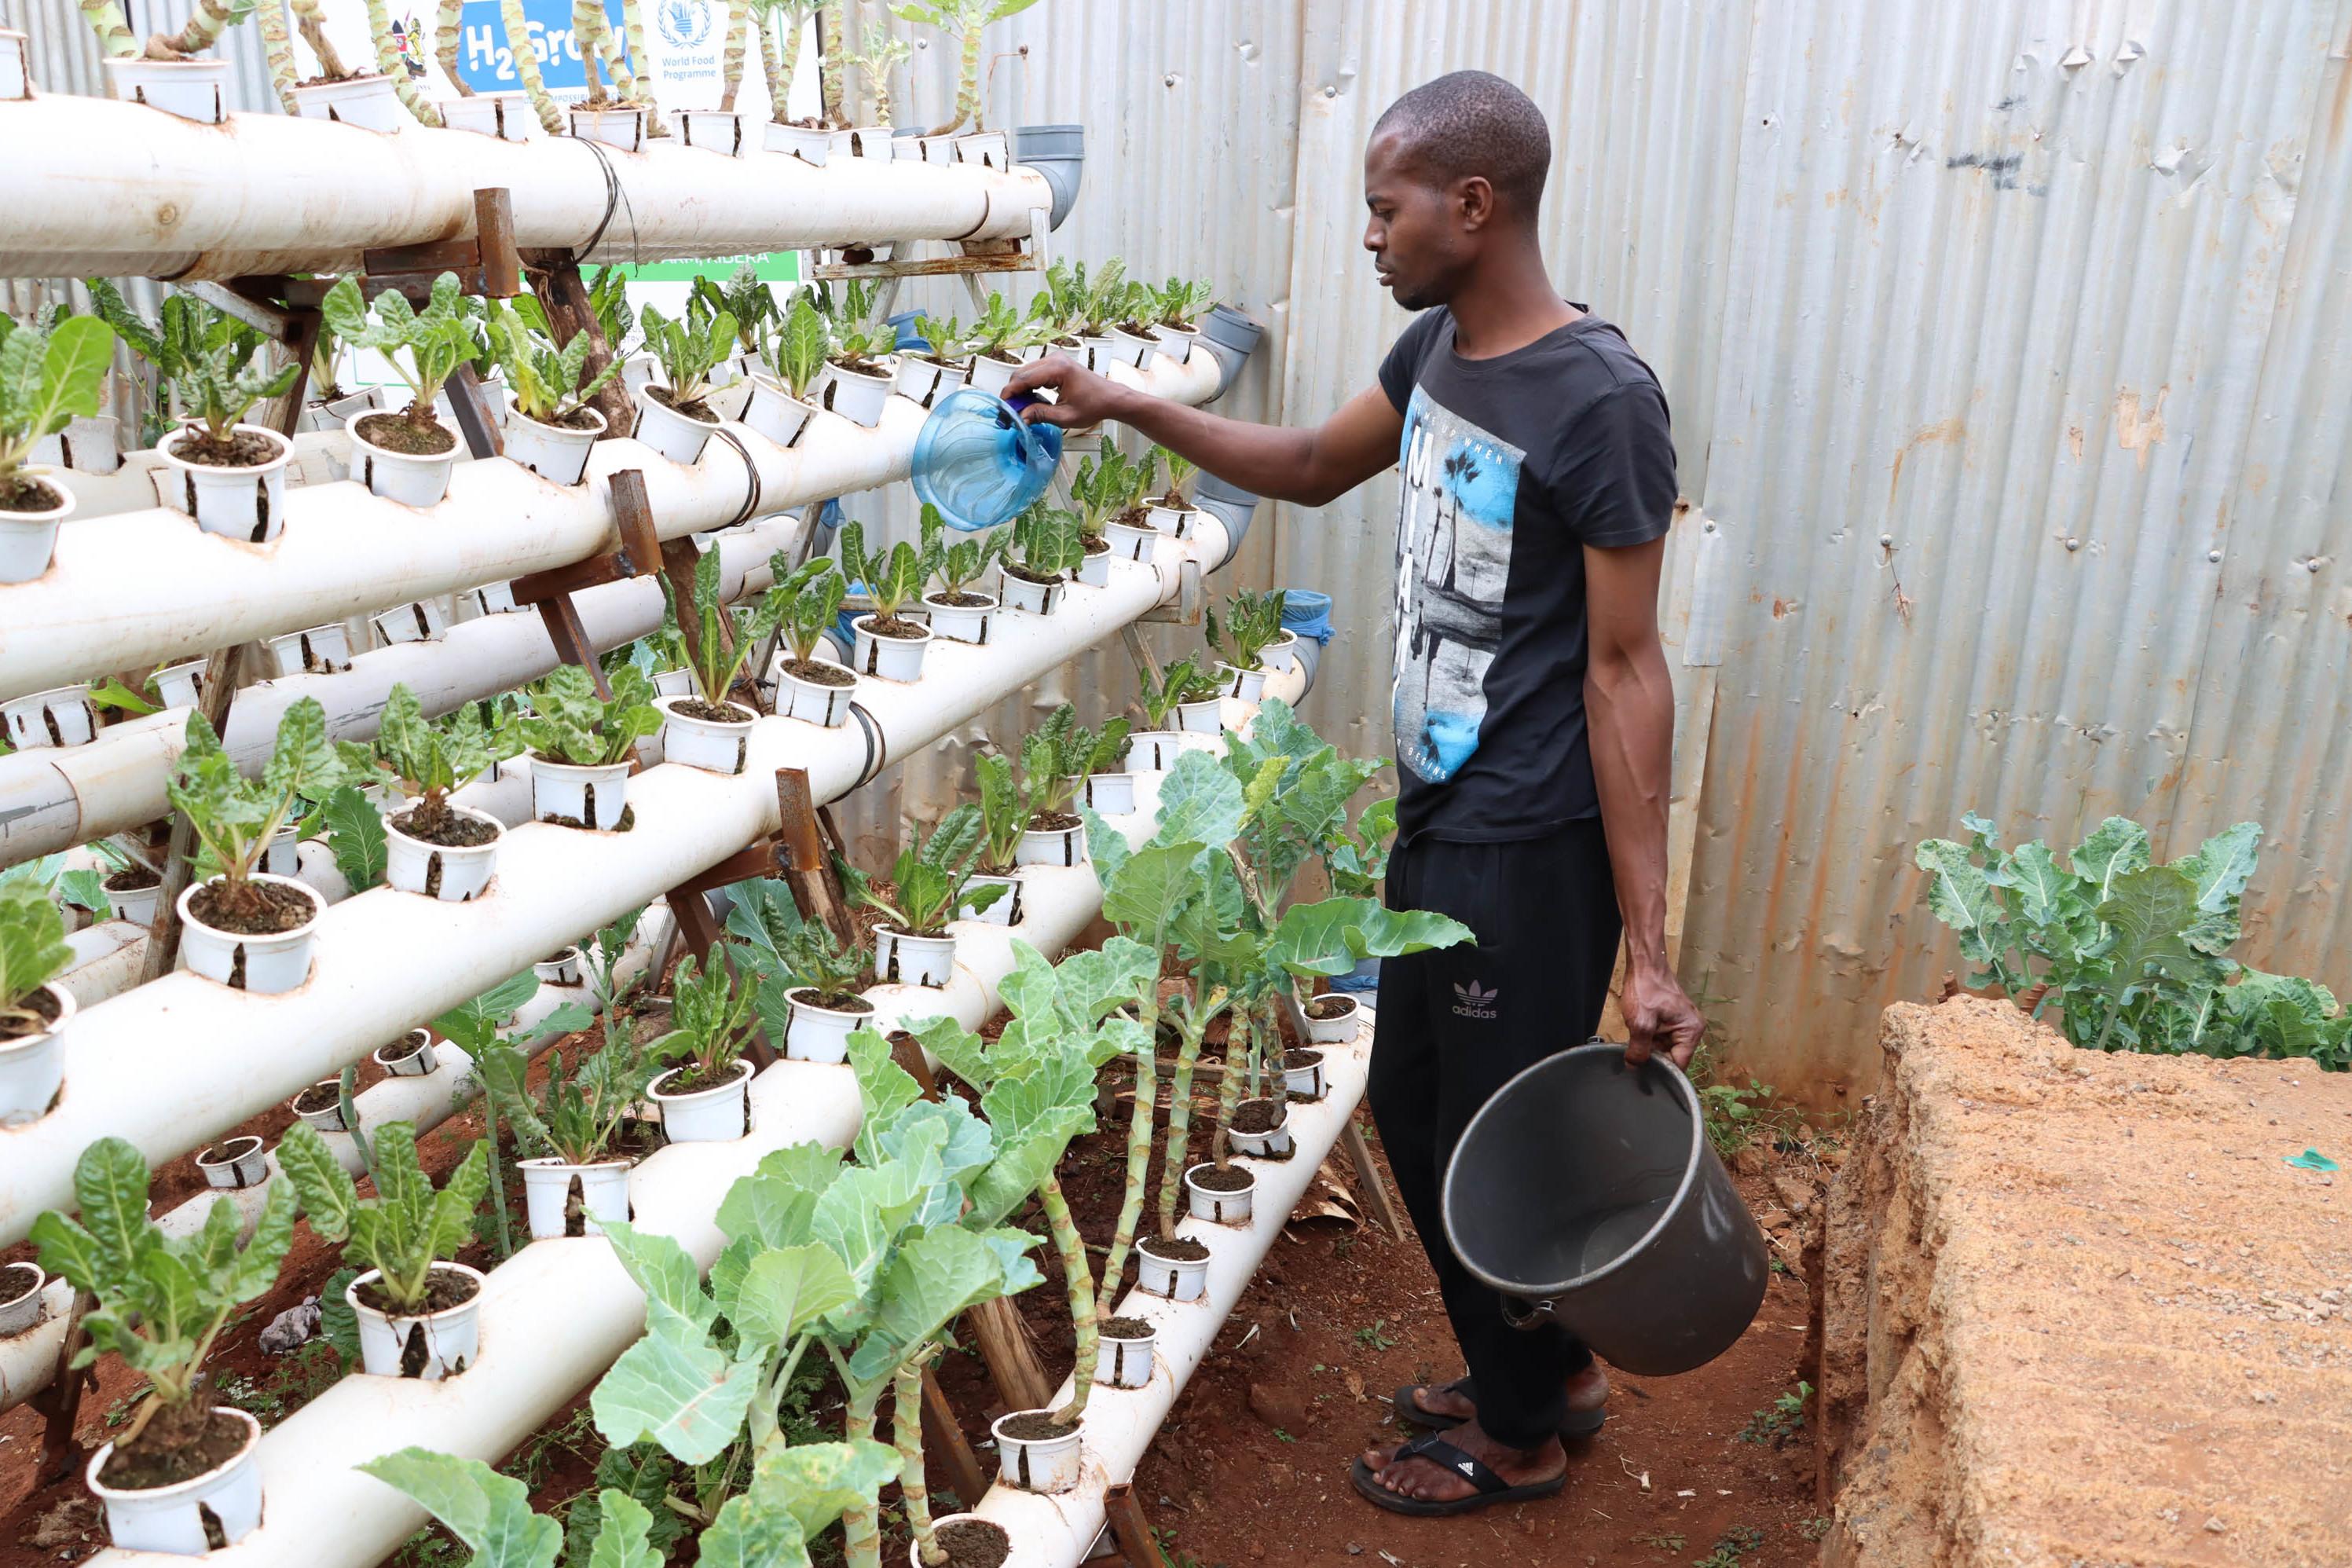
Mtu huyu aliyevaa ndara, anaonekana kuwa mkulima.Mkononi amebeba ndoo na kichoteo cha maji. Kwenye bustani hili, amepanda mchicha na sukuma wiki. Anaonekana akinyunyizia maji ili zisikauke.Pia skuma zake zinaonekana kuwa zina afya njema.